Iznik pottery

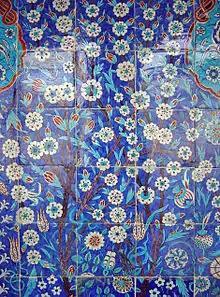
Tiled panel under the portico of the Rüstem Pasha Mosque in Istanbul, c. 1561

The so-called 'Damascus ware' was popular under Süleyman the Magnificent from 1540 to 1555. Vessels were decorated for the first time with sage green and pale purple, in addition to cobalt blue and turquoise, and form a transition towards full-fledged polychrome ceramics. They were mistakenly believed to have originated from Damascus by art collectors in the second half of the 19th century. The name is particular misleading as tiles with a similar palette of pastel colours and floral designs were made in Damascus from the second half of the 16th century.